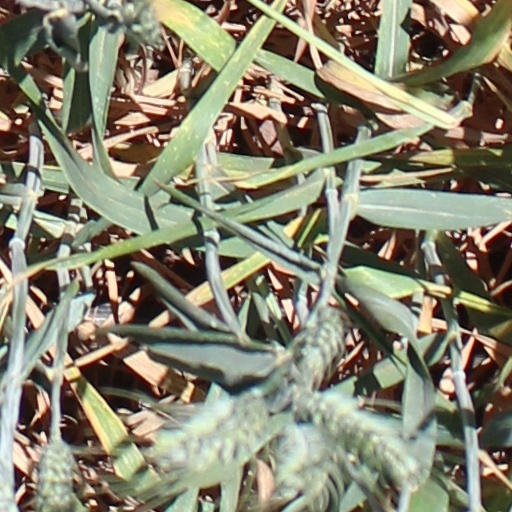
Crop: wheat